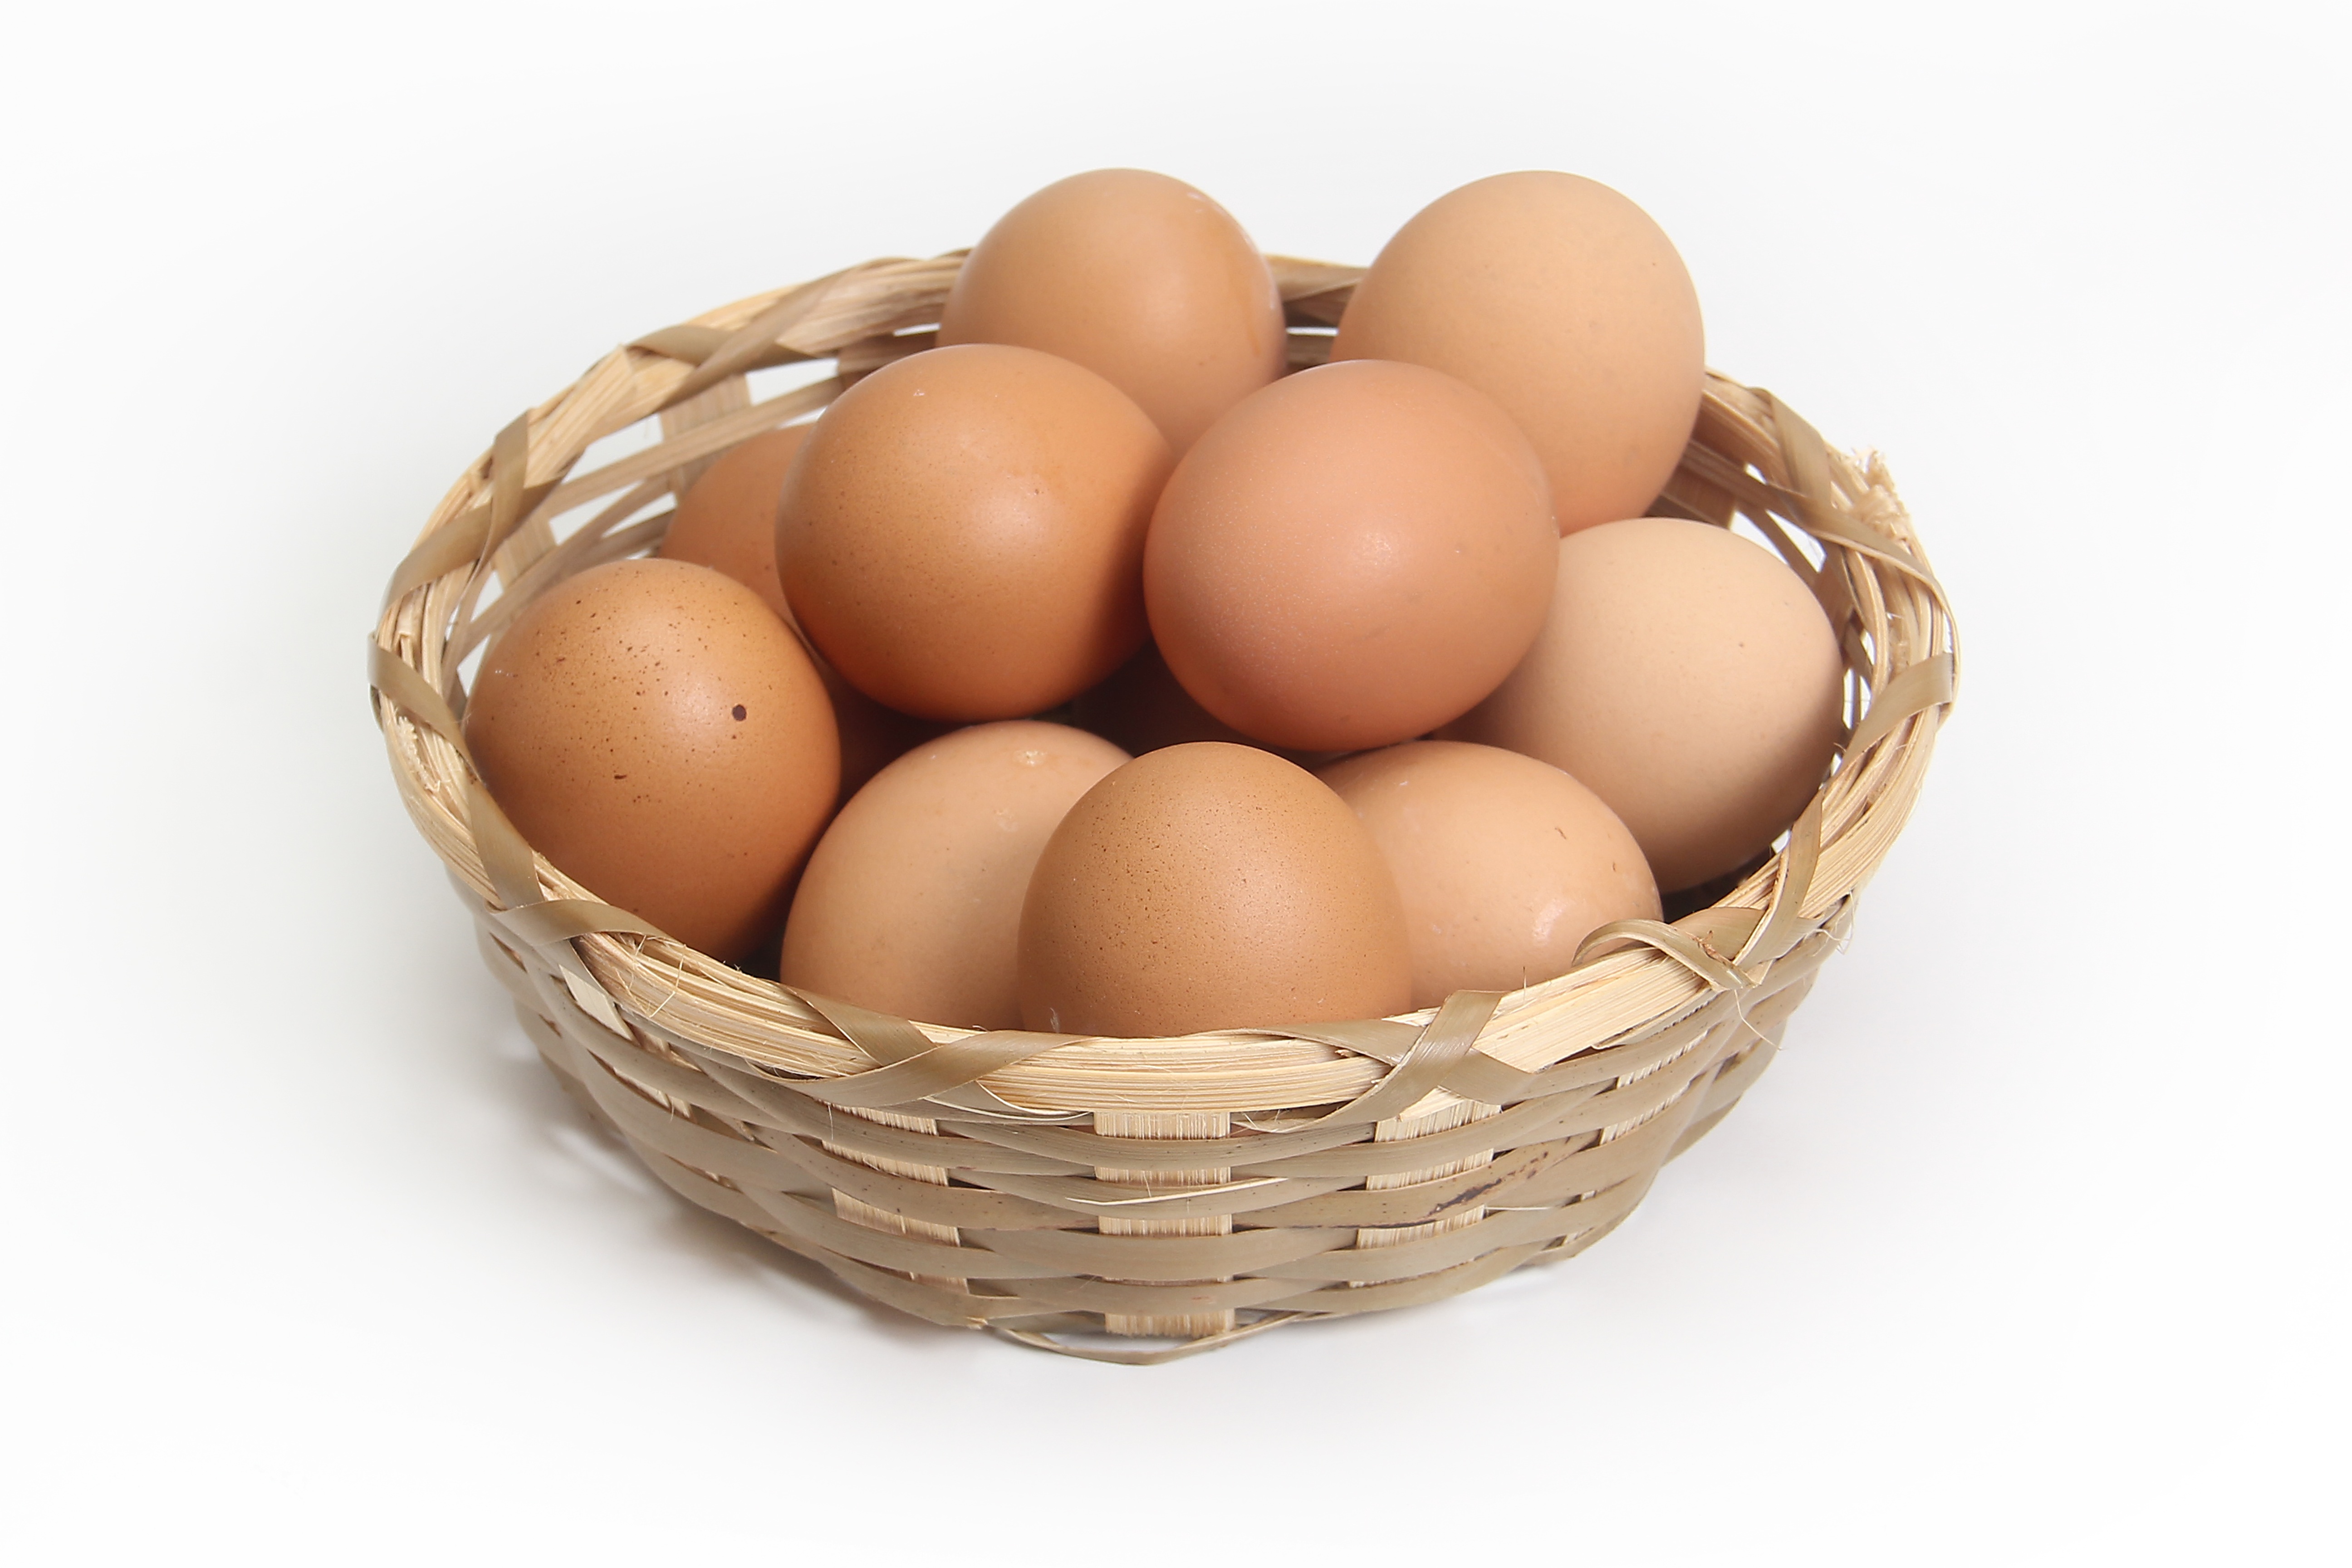
food, produce, kitchen, basket, egg